2010 Times Square car bombing attempt

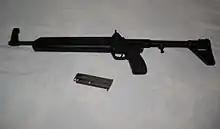
Kel-Tec 9mm Sub Rifle 2000, the same type purchased by Shahzad

After dropping his wife and children off in Saudi Arabia, he returned to the U.S. on February 3, 2010, on an Emirates flight from Dubai. There is no record of Shahzad having a legitimate job following his return. Despite this, he was able to pay rent for an $1,150-per-month two-bedroom apartment in Bridgeport, Connecticut, and had ready cash to pay for purchases associated with the attack, leading investigators to believe he was receiving outside funding, likely from the Pakistani Taliban. Shortly before the bombing attempt, Shahzad is known to have met with an unnamed person at a Dunkin' Donuts in Ronkonkoma, New York, who provided him with $4,000 cash.